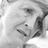
Emotion: sad